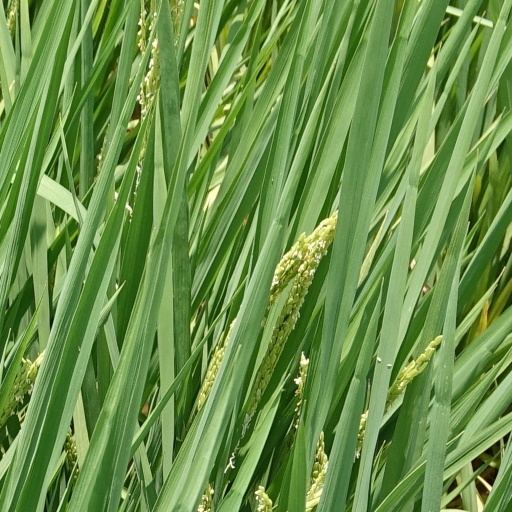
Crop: rice